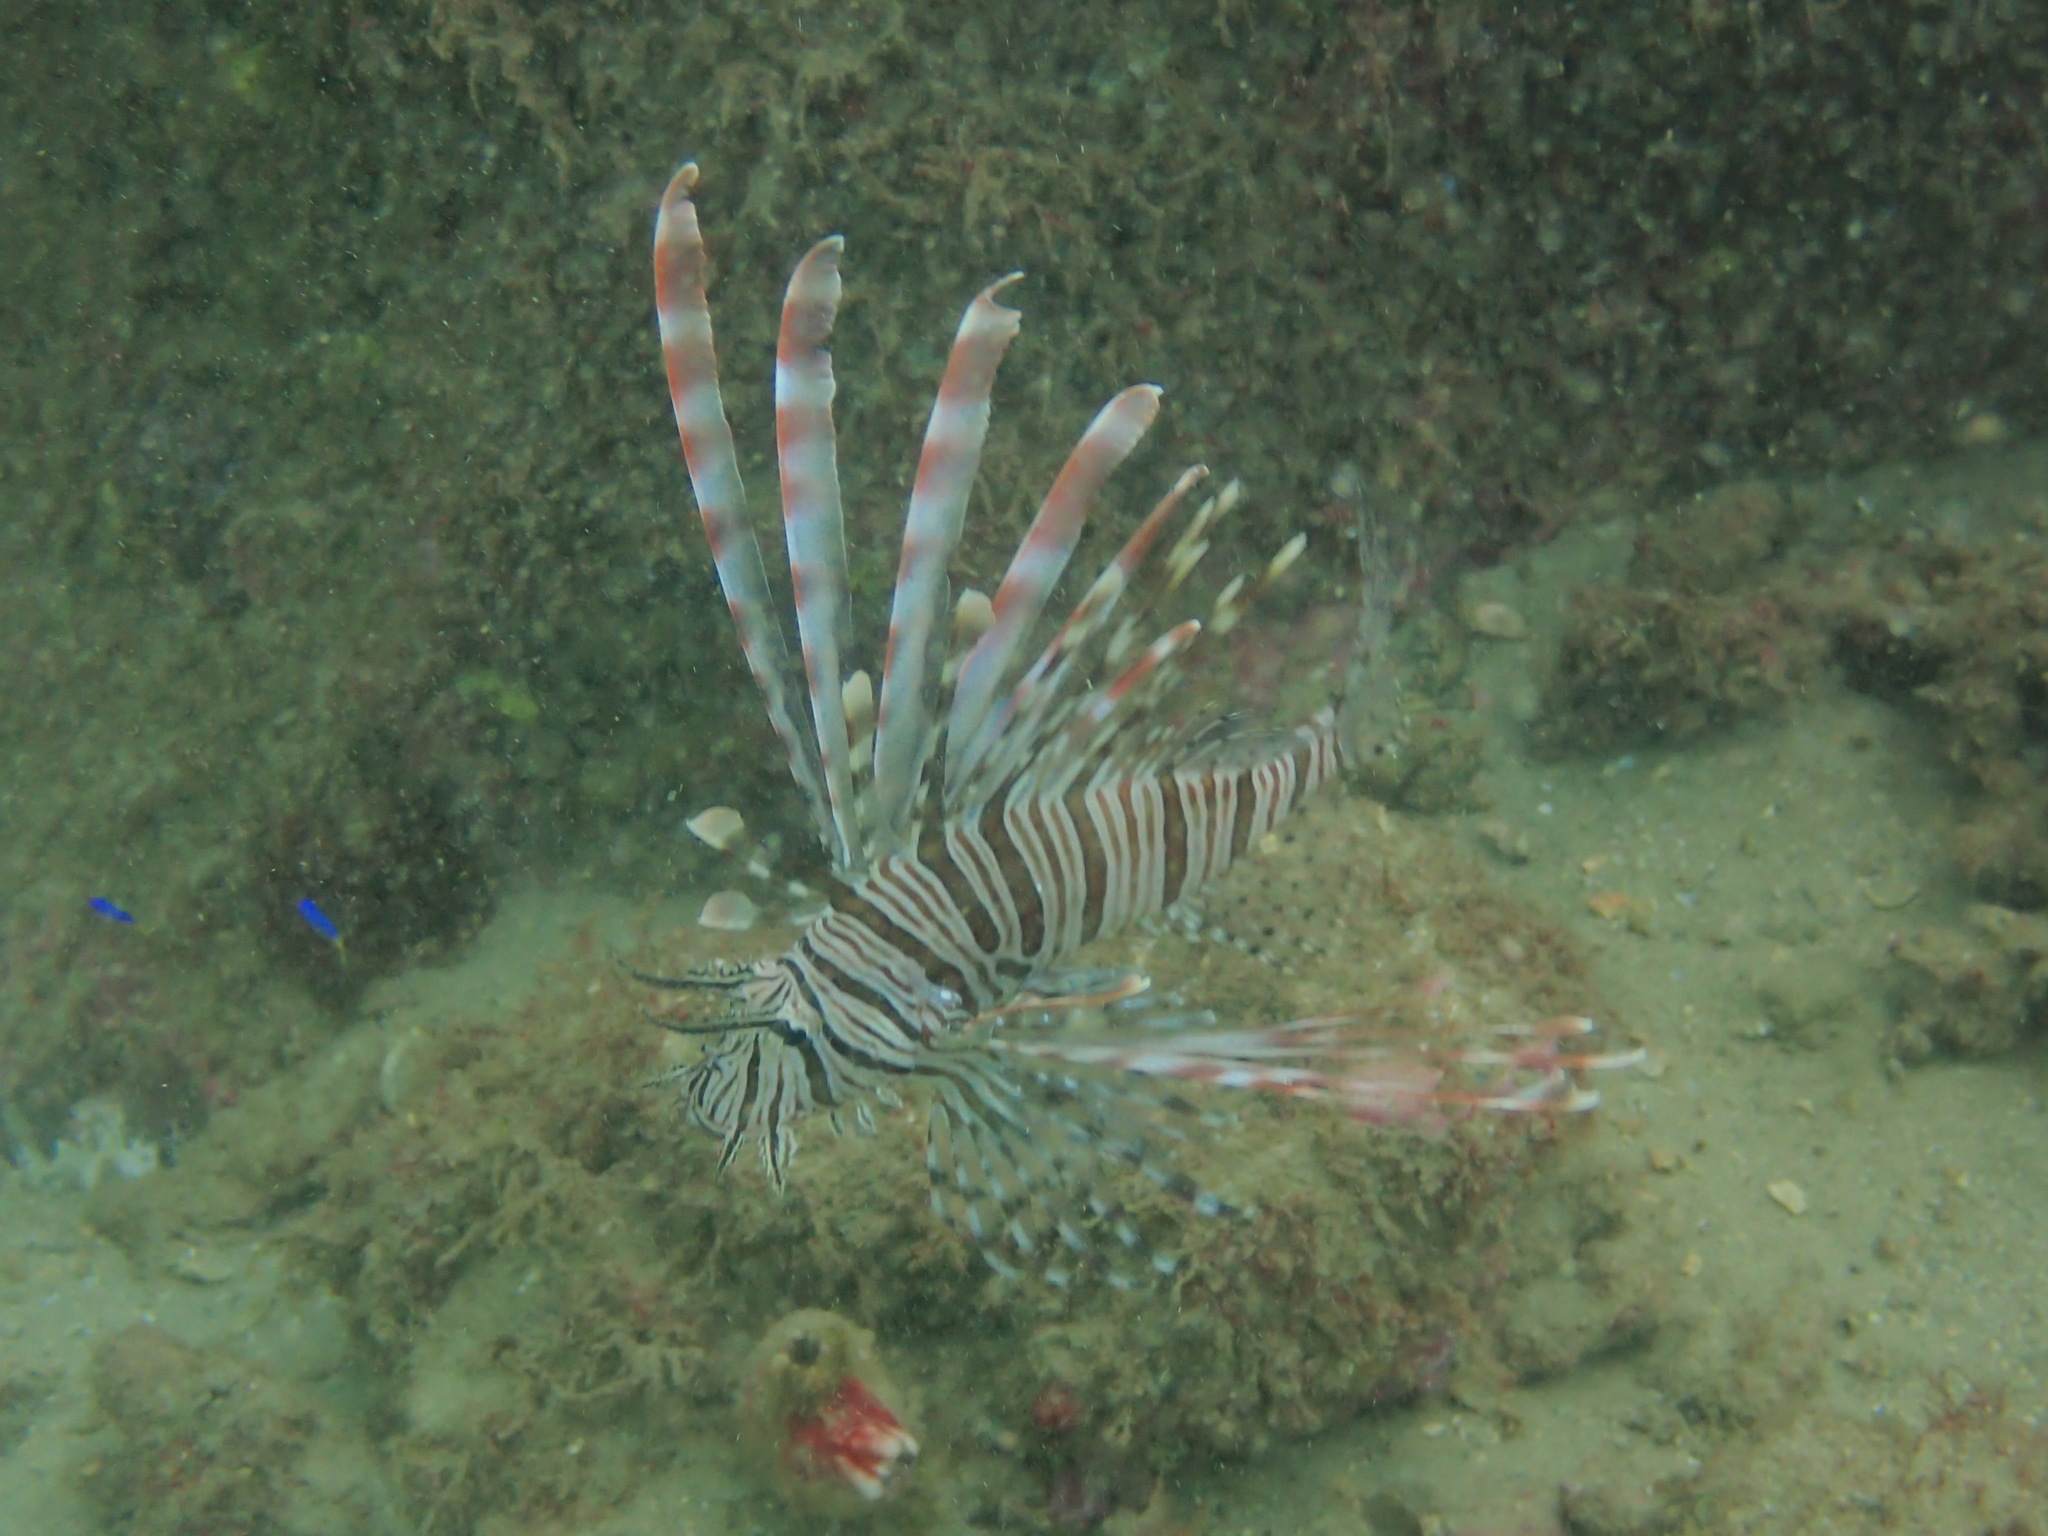
Pterois volitans (Red Lionfish)